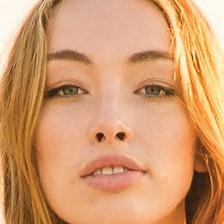
Label: faces